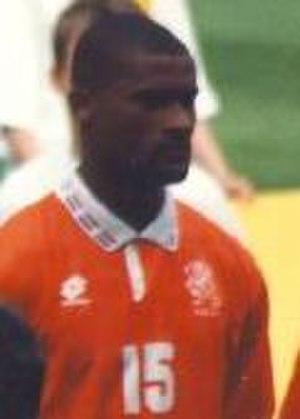
Winston Bogarde, est un footballeur néerlandais né le 10 octobre 1970 à Rotterdam.